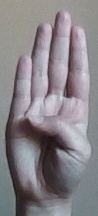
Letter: kaaf